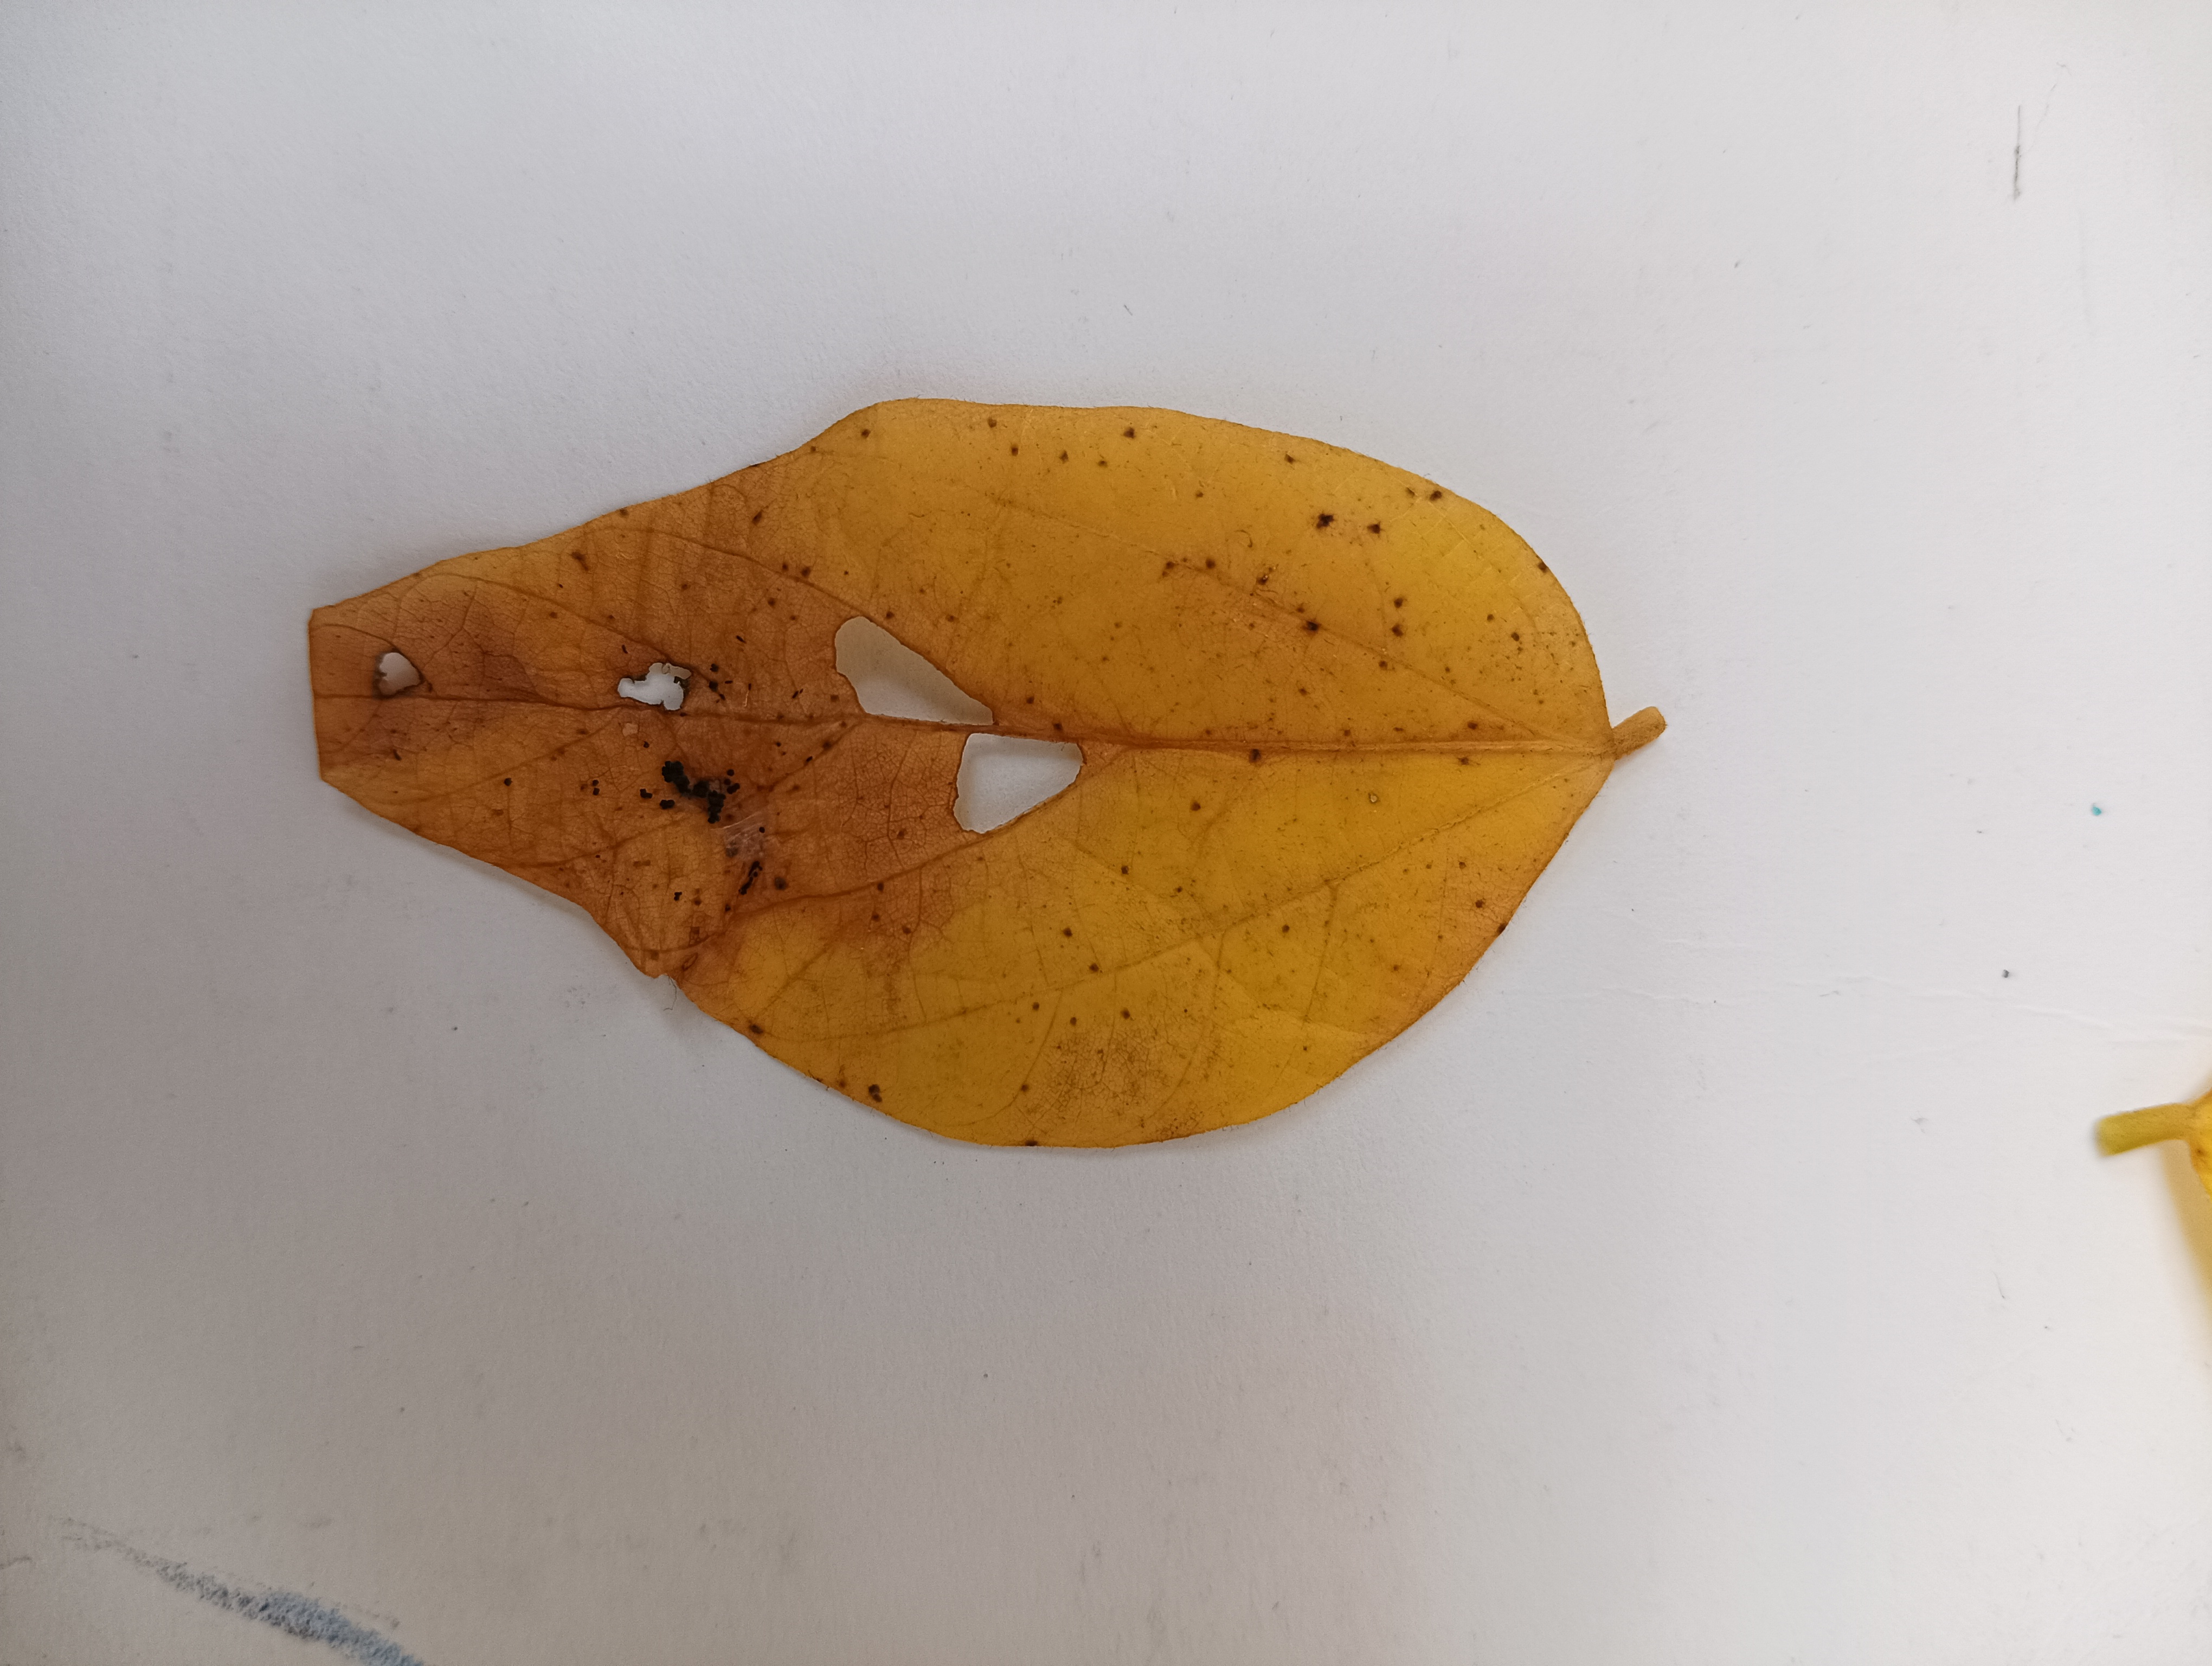
Label: Septoria_Brown_Spot